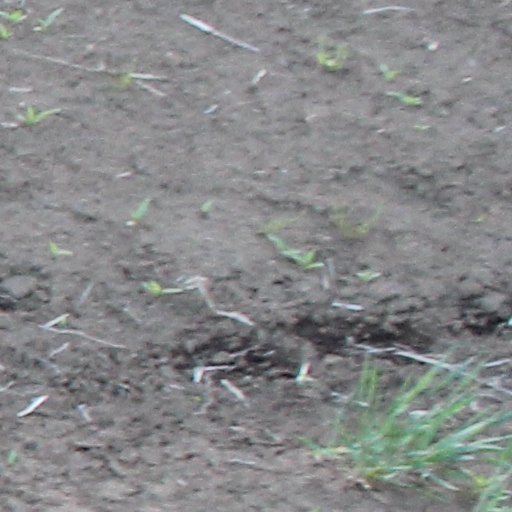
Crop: wheat